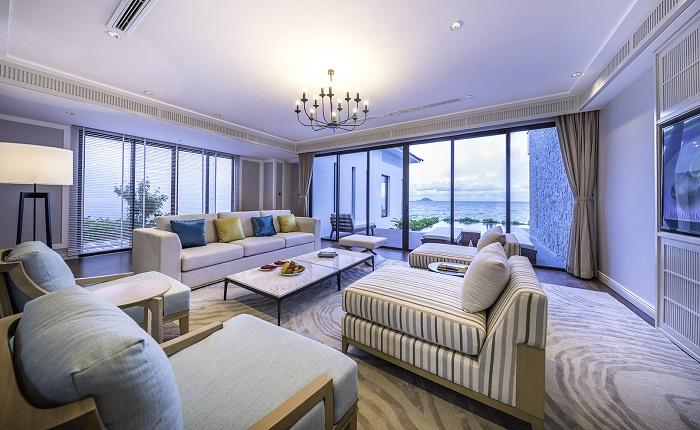
từ trong căn phòng có thể nhìn ra được bãi biển